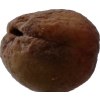
Label: peach